Patrick Henry

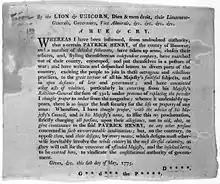
Royal proclamation against Henry, 1775

On April 21, 1775, Governor Dunmore had the Royal Marines under his command seize gunpowder from the magazine in Williamsburg and take it to a naval ship. The gunpowder belonged to the government, to be issued in case of need, such as a slave uprising. Dunmore's actions outraged many Virginians. Henry had departed for Philadelphia, having been elected a delegate to the Second Continental Congress, but a messenger caught up with him before he left Hanover County, and he returned to take command of the local militia. Seeking the restoration of the powder, or that the colonists be compensated for it, on May 2, Henry led his troops towards Williamsburg with, as Dunmore wrote, "all the Appearances of actual War". By this time, word of the Battles of Lexington and Concord had arrived, and many Virginians believed that war with Britain had begun. With his troops reinforced by eager volunteers from nearby counties, Henry likely had force enough to take Williamsburg and deal Dunmore a humiliating defeat, but increasingly prominent messengers urging caution slowed his advance, and in New Kent County, still some from Williamsburg, three of Henry's fellow delegates to Congress helped persuade him to leave off his march. As Henry insisted the colonists be compensated, a member of the Governor's Council agreed to pay the value of the powder by bill of exchange.